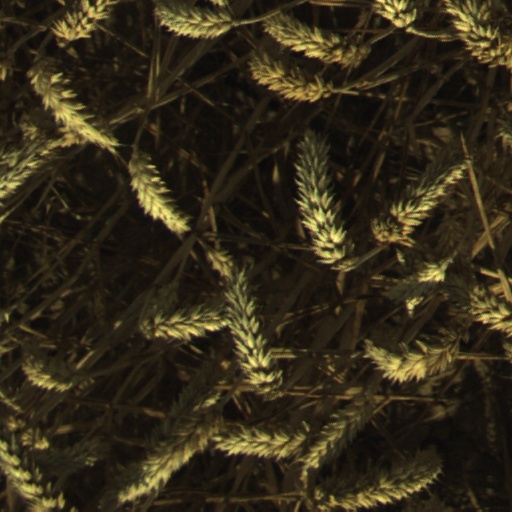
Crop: wheat